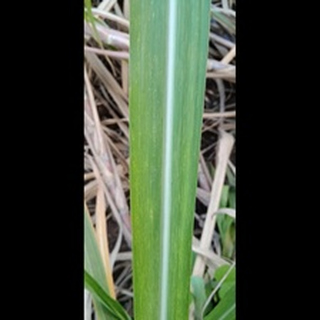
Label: sugarcane_mosaic